Colwall Park Racecourse

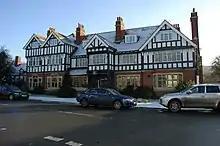
The Park Hotel, built by Cave-Brown-Cave nearby

Cave-Brown-Cave was reputedly not very good in business, and by 1915 the course was in financial trouble. As a result, the estate, including the racecourse, was auctioned off and bought by J. Scott Bowden. Racing continued throughout the First World War, with four meetings a year on Mondays in March, April, May and October. In the 1920s, the course continued to hold minor jump meetings and by the 1930s, it sold annual memberships and two Tote buildings had been built. The course proved popular with day trippers from South Wales, and hosted famous horses including the future Grand National winner Tipperary Tim who won his first race there, and African Sister, who would win the Champion Hurdle. The course also welcomed top riders like Ernie Piggott and Geoffrey Scudamore of the famous racing family.